COVID-19 pandemic in the Philippines

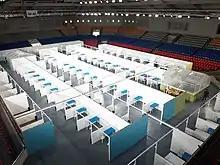
Several sports facilities including the Ninoy Aquino Stadium of the Rizal Memorial Sports Complex were converted into temporary quarantine facilities for COVID-19 patients.

The DOH issued an advisory for the cancellation of large public events and mass gatherings, such as concerts, until further notice to minimize the risk of spreading the disease. This prompted several local and international artists to either cancel or postpone their scheduled concerts and fan meets.